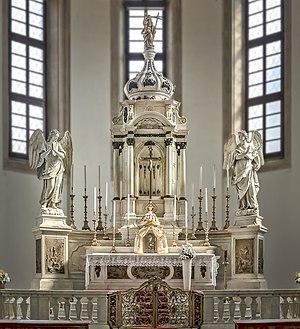
La Basilique Cathédrale Santa Maria Assunta est la troisième cathédrale de la ville de Padoue bâtie sur le même emplacement.
Giorgio Massari, né le 13 octobre 1687 à Venise, mort le 20 décembre 1766 dans cette même ville, est un architecte italien de la fin du baroque actif à Venise au cours du XVIIIᵉ siècle.